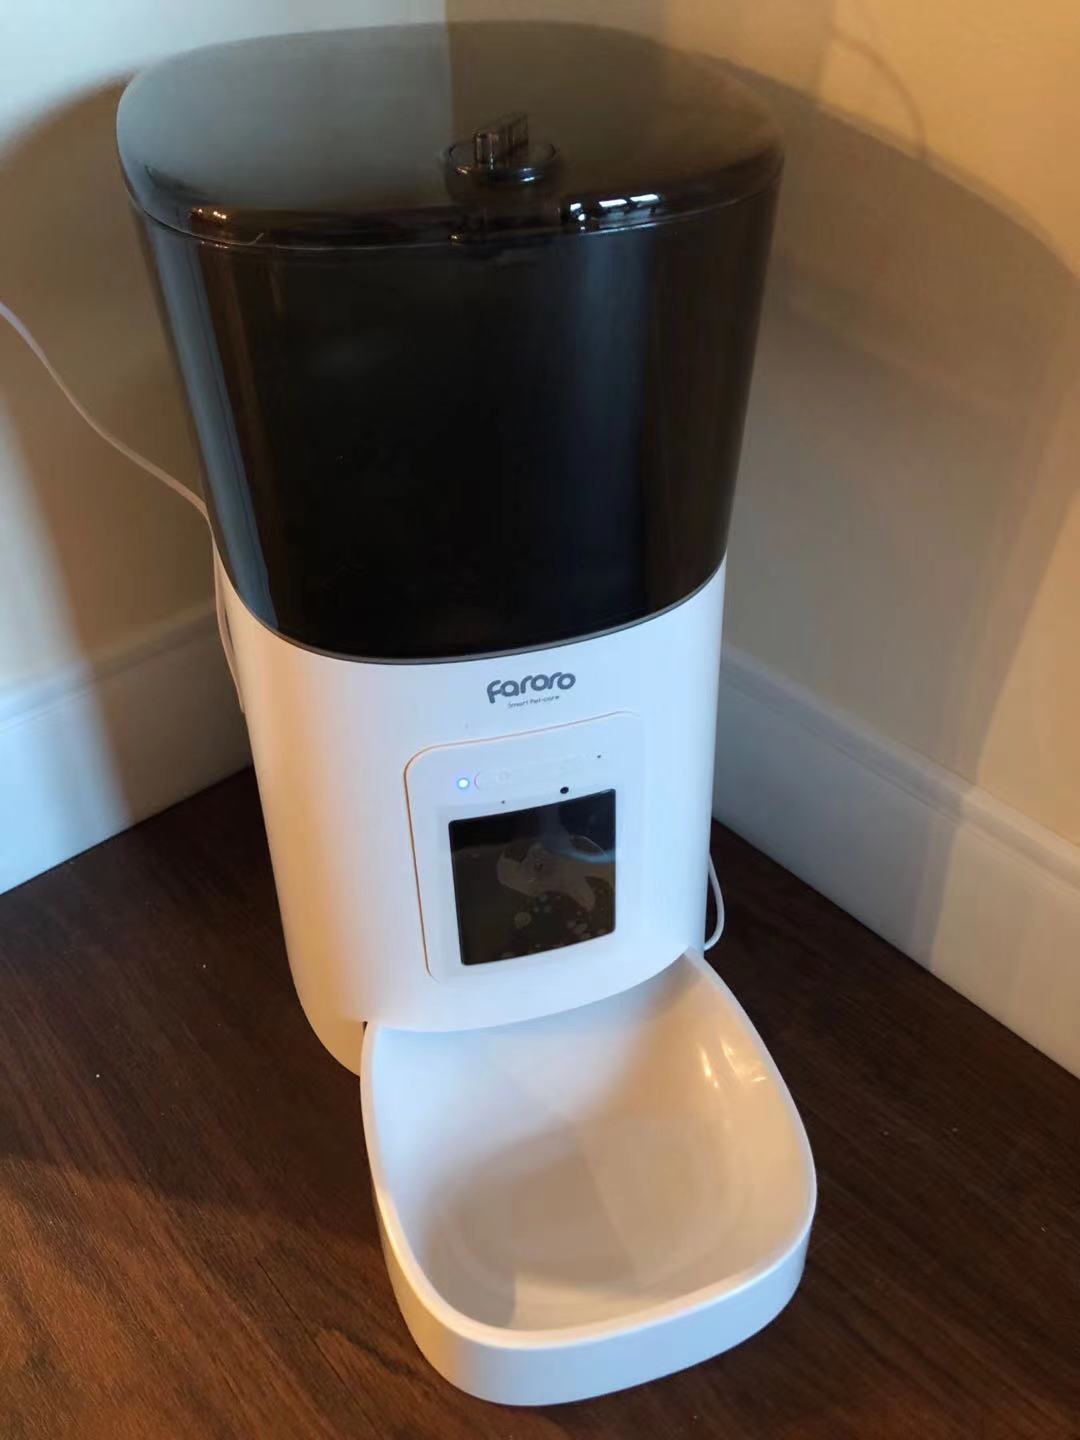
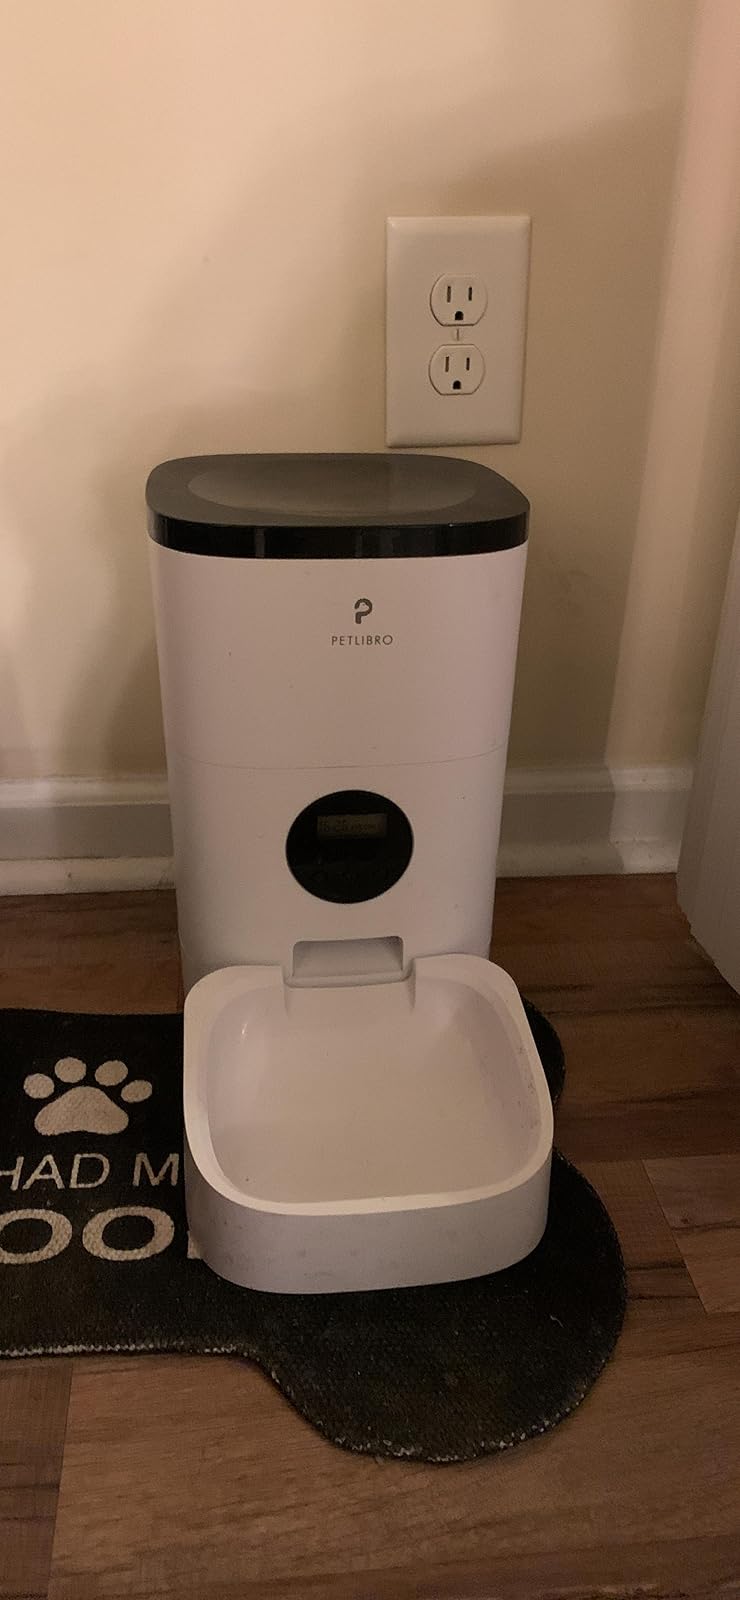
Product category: items_feeder
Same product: no